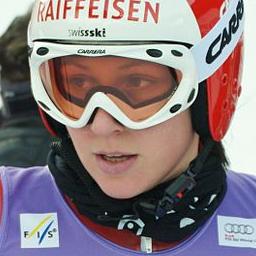
Age: 23